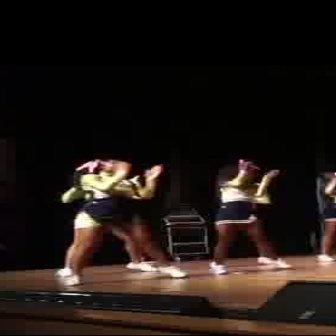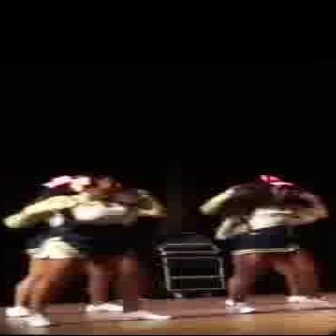
  Please identify the target specified by the bounding box [56,158,181,283] in the first image and locate it in the second image. Return the coordinates in [x_min,y_min,x_max,y_max] format.
Answer: [19,176,170,326]